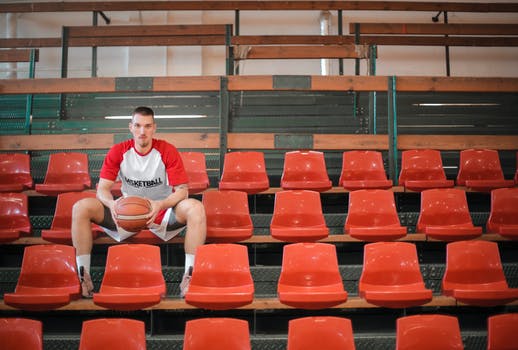
Label: No Watermark